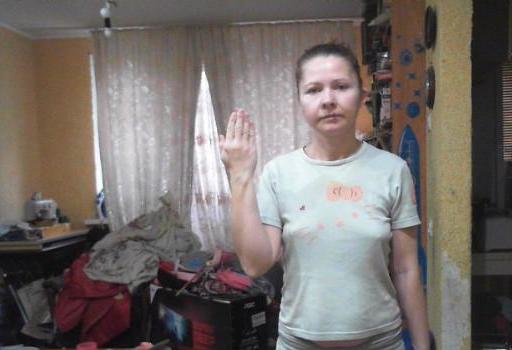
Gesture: stop_inverted